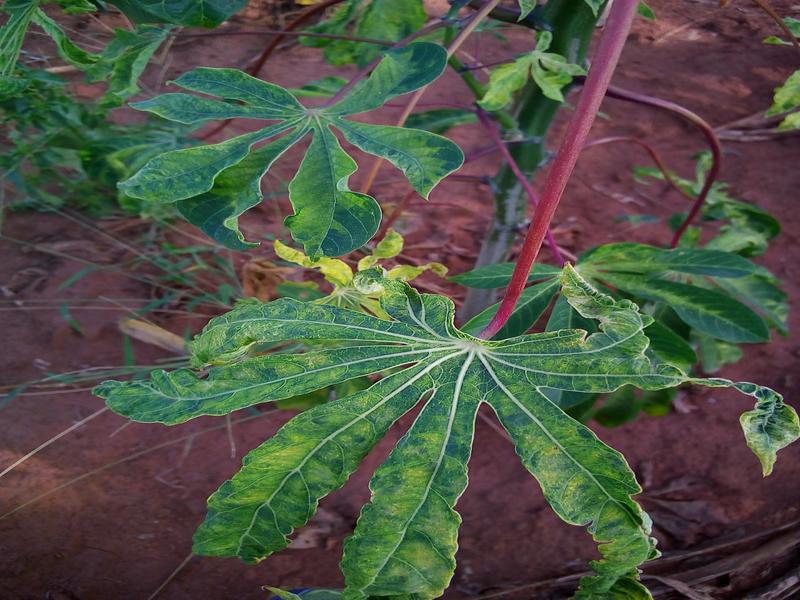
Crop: cassava
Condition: mosaic_disease